Soil in Dogu'a Tembien

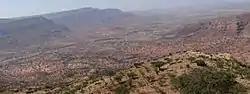
At Kemishana, the Giba River leaves its gorge and enters in the alluvial plain

This land system occurs on the steep slopes towards the southwestern lowlands; it occupies large areas of "tabias" Walta, Simret, Mizan, Aregen, Degol Woyane, Mahbere Sillasie and Haddinnet.